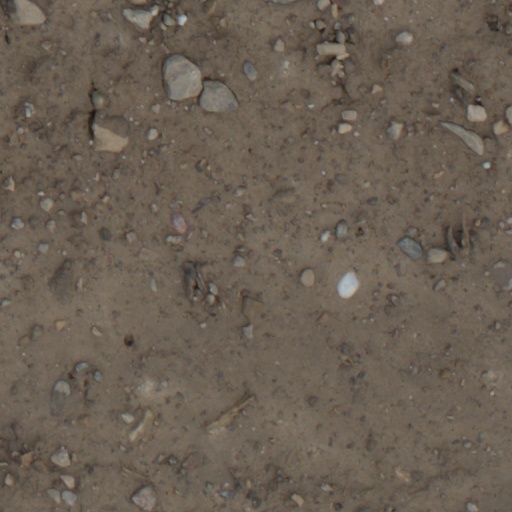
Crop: wheat